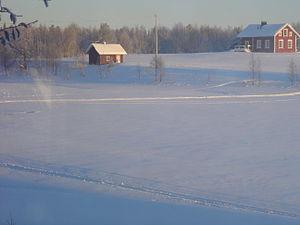
L'Ounasjoki est une rivière de Finlande en région Laponie et le principal affluent de la Kemijoki, qu'il rejoint à Rovaniemi.